Asa Keyes

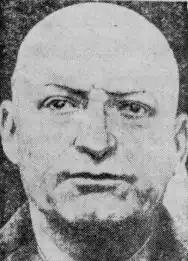
Former Los Angeles District Attorney Asa Keyes in 1931 following his release from prison

Keyes was born August 9, 1877, in Wilmington, California, and attended the University of Southern California, after which he entered the district attorney's office. When Thomas L. Woolwine resigned in June 1923, Keyes stepped into his position. A year later Keyes called upon 87 department employees to resign, and he reappointed only 27 of them to form his new team. During 1924 he caused the average length of a felony trial to be cut from 130 to 51 days.